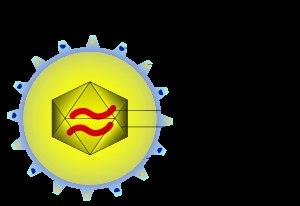
Chez un virus, la capside est la structure qui entoure le génome, l'acide nucléique.